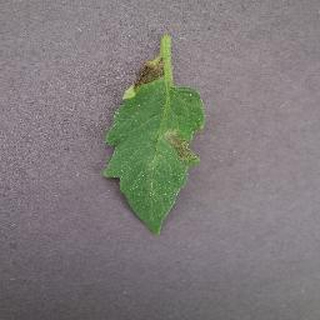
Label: tomato_late_blight